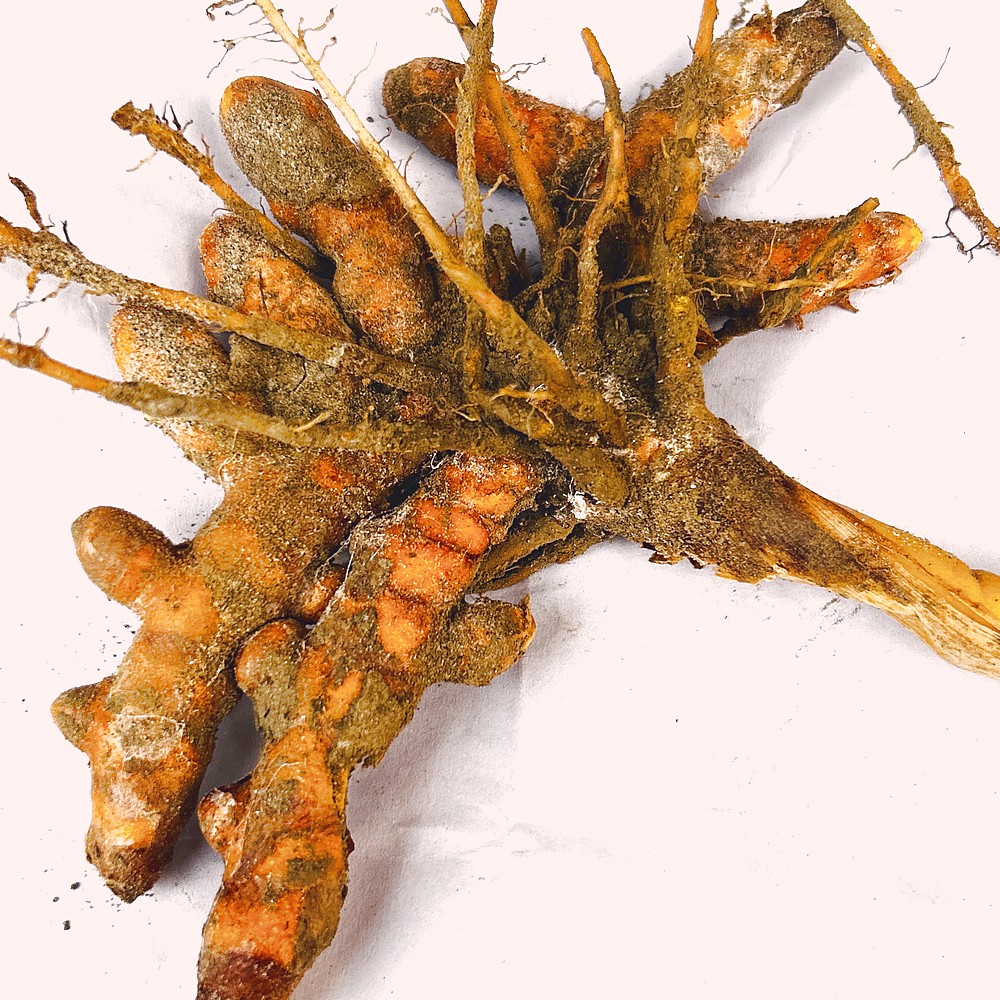
Label: Rhizome Healthy Root